Damp (structural)

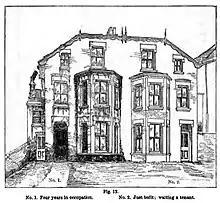
"Next we look, but in vain, for any signs of a damp proof course, or for any gratings to show that ventilation to the ground floor joists has not been forgotten. The results of the first two defects are visible enough in the house as it now exists, in the damp and green stains which are everywhere to be seen from the level of the ground to some two or three feet up the walls." "Helps To Health", Sir Henry Burdett (1885), p. 138.

The issue of rising damp has been a concern since ancient times. The Roman architect Vitruvius referred to the problem of dampness rising up walls and advised on how to construct buildings to avoid the problem.